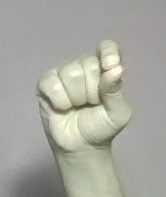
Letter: fa